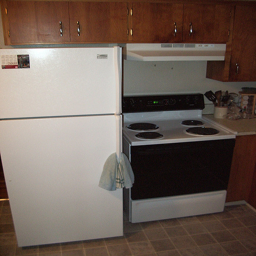
A kitchen with a refrigerator and a stove with brown cabinets.
A refrigerator next to a stove with an oven beneath it.
A kitchen focused on the oven and refrigerator..
A refrigerator and an oven and stove combination.
A kitchen area with a stove next to a refrigerator.